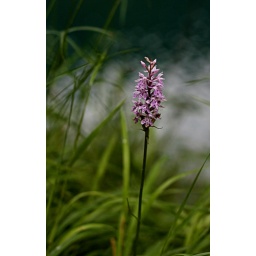
Just a lone flower against the lake